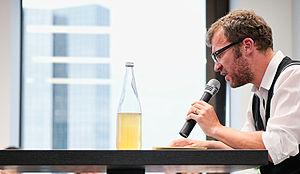
Andreas Maier, écrivain allemand עברית: אנדריאס מאייר, סופר גרמני Português: Andreas Maier, escritor alemão Русский: Андреас Майер, немецкий писатель